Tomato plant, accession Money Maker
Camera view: tilt-top (135 deg); turntable rotation: 300 degrees
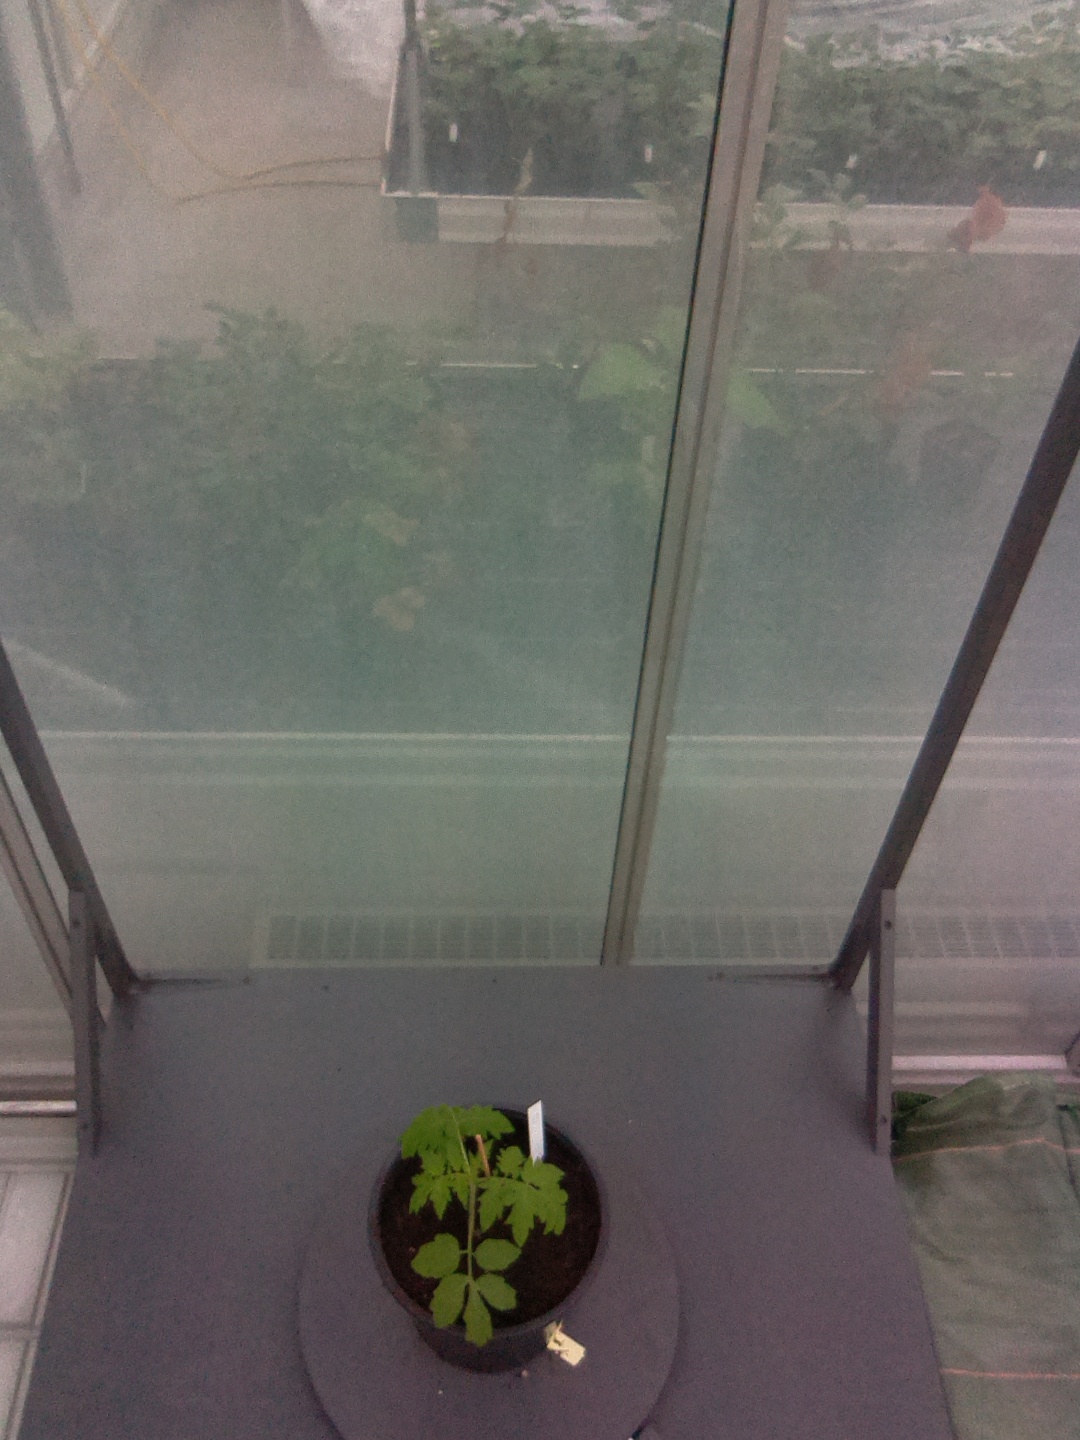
BBCH growth stage 13: 6 of true leaves visible